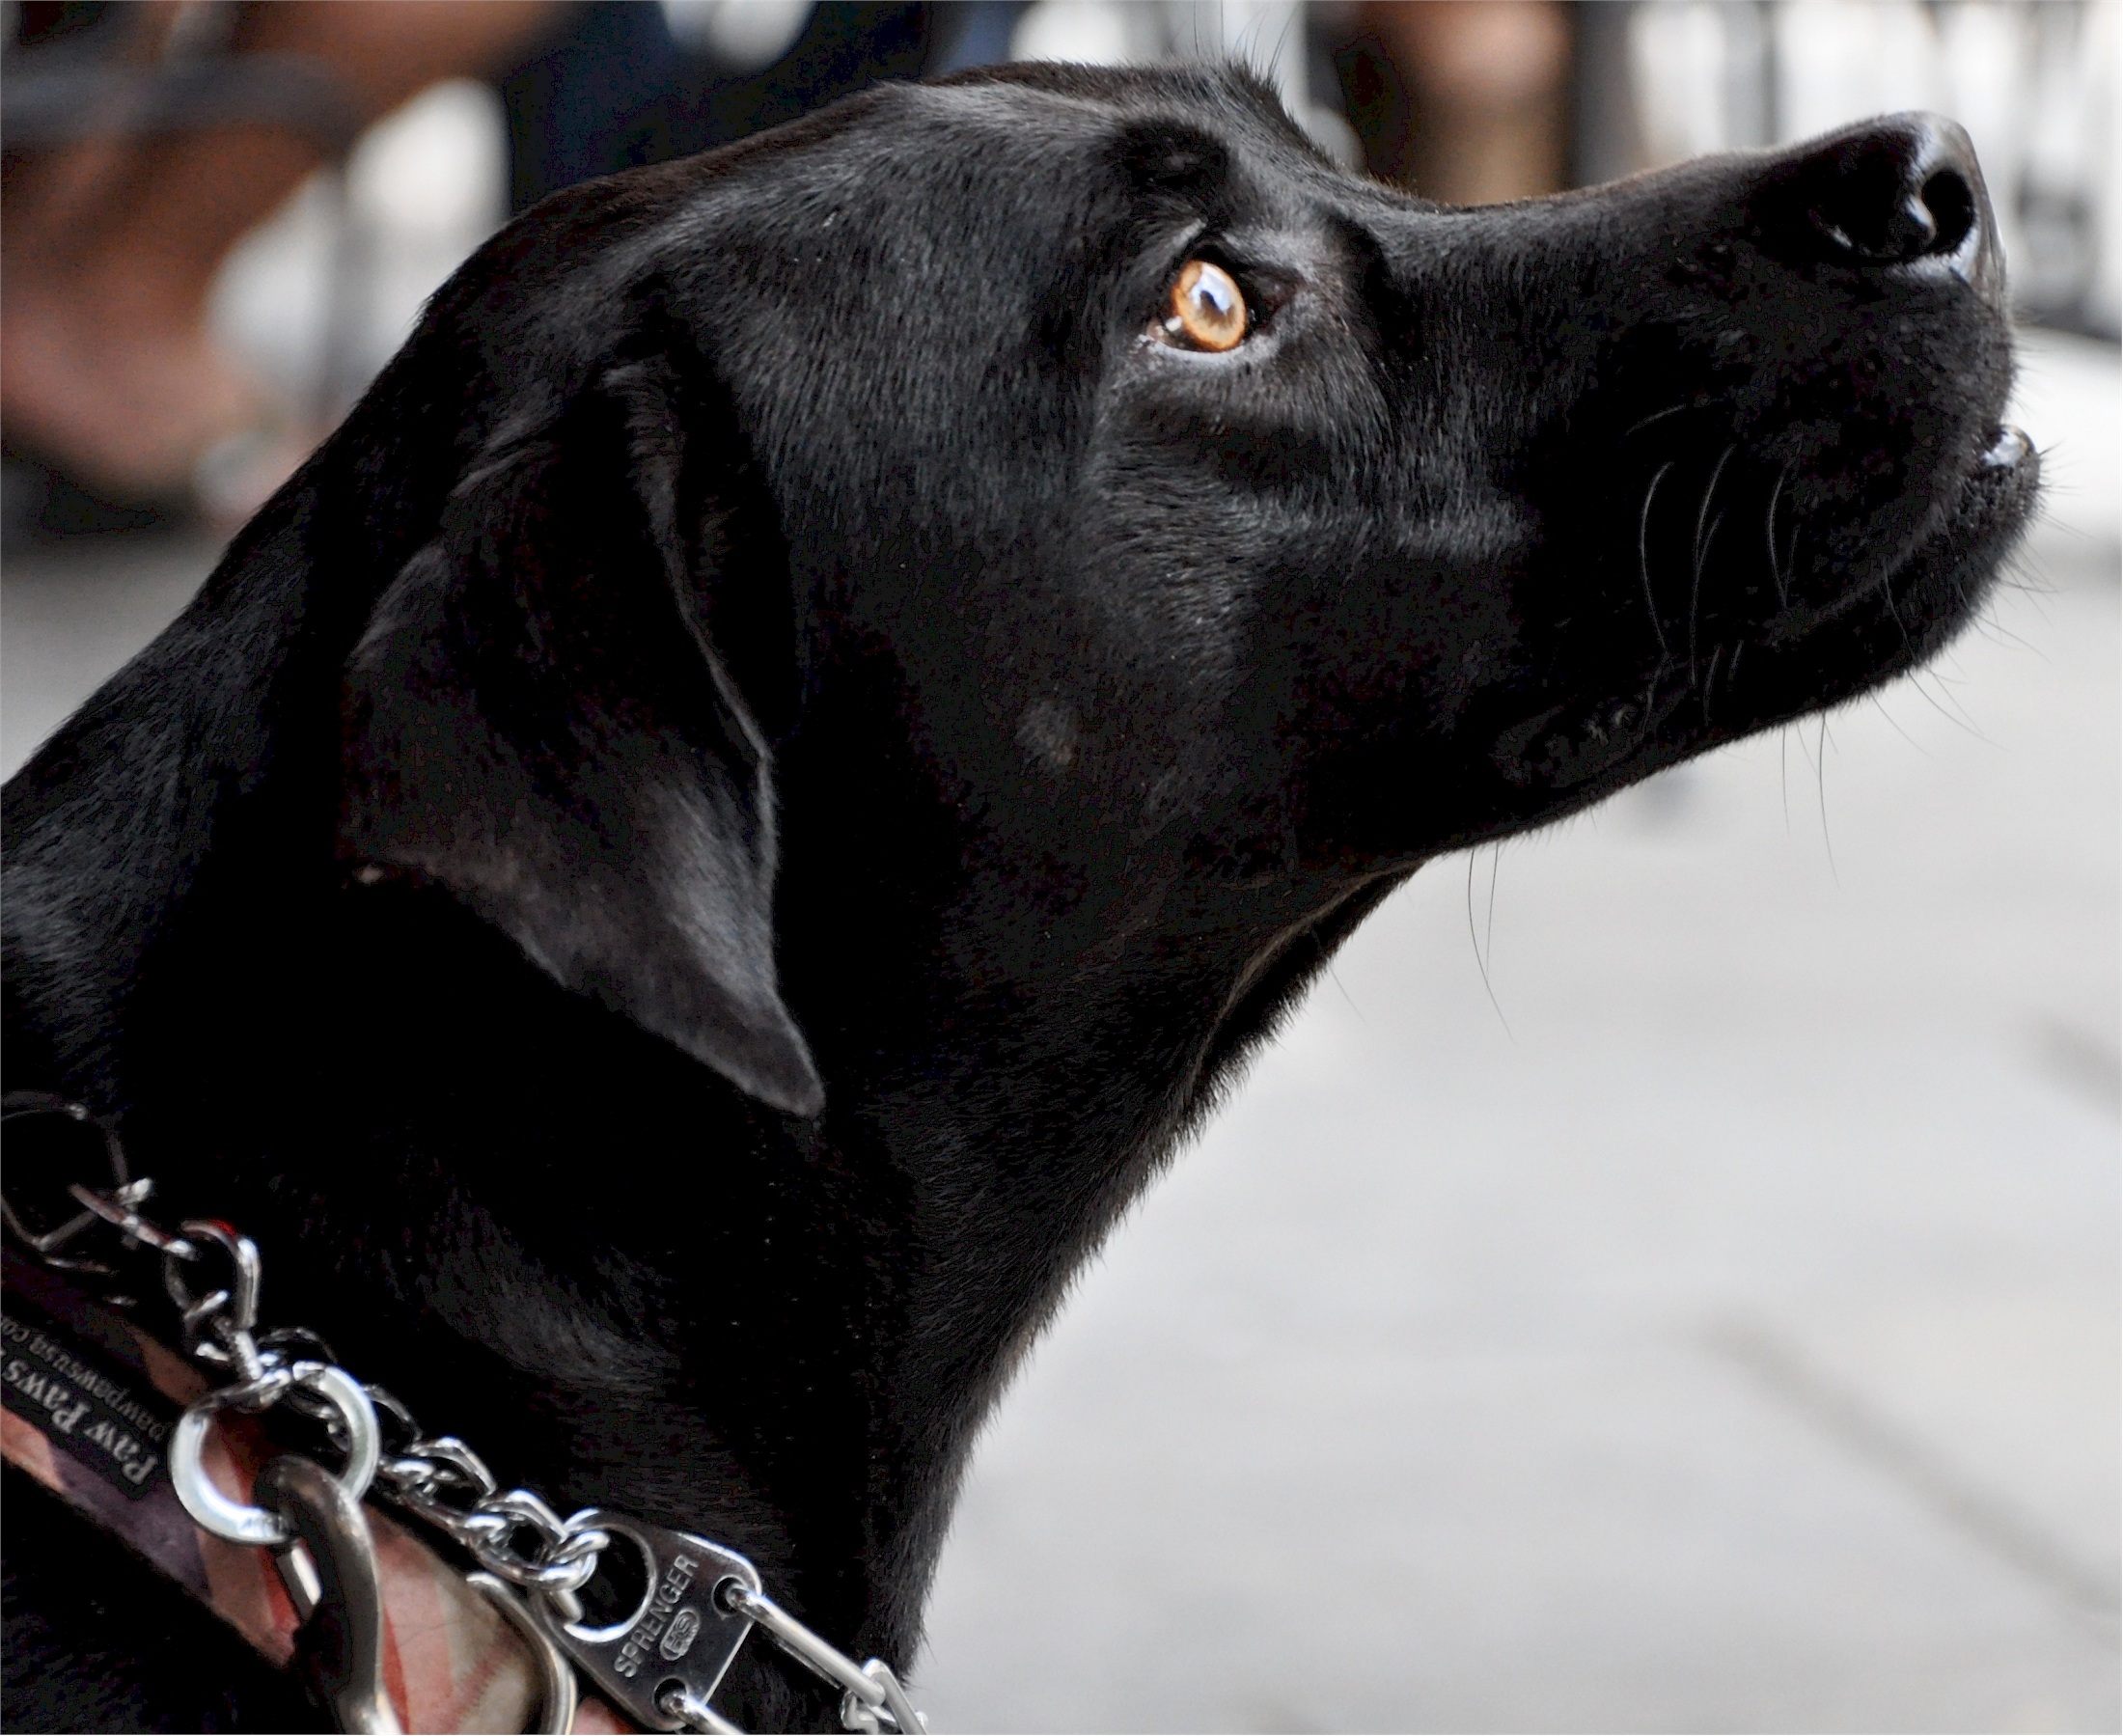
work, nature, dog, canine, profile, portrait, mammal, black, friend, head, vertebrate, labrador retriever, labrador, retriever, sporting, attentive, dog like mammal